Private school

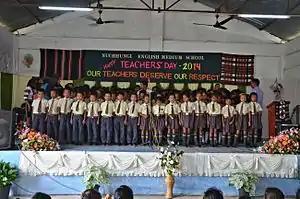
An independent school in Hnahthial

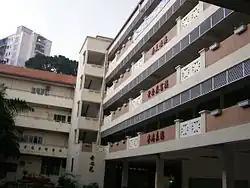
Tsun Jin High School, a Chinese independent high school in Kuala Lumpur

In India, private schools are called independent schools, but since some private schools receive financial aid from the government, it can be an aided or an unaided school. Demand for private schools has been growing over the years. While a consensus over what is the most significant driver of this growth in private schooling has not yet emerged, some authors have attributed this to a higher demand for English-medium education, a dissatisfaction with the quality of public schools, greater affordability of private schools, and non-availability of preferred field of study in government schools. After the adoption of the Right to Education (RTE) Act 2009, private schools were required to be 'government-recognised'. A private school would be eligible for government recognition when it met certain conditions.